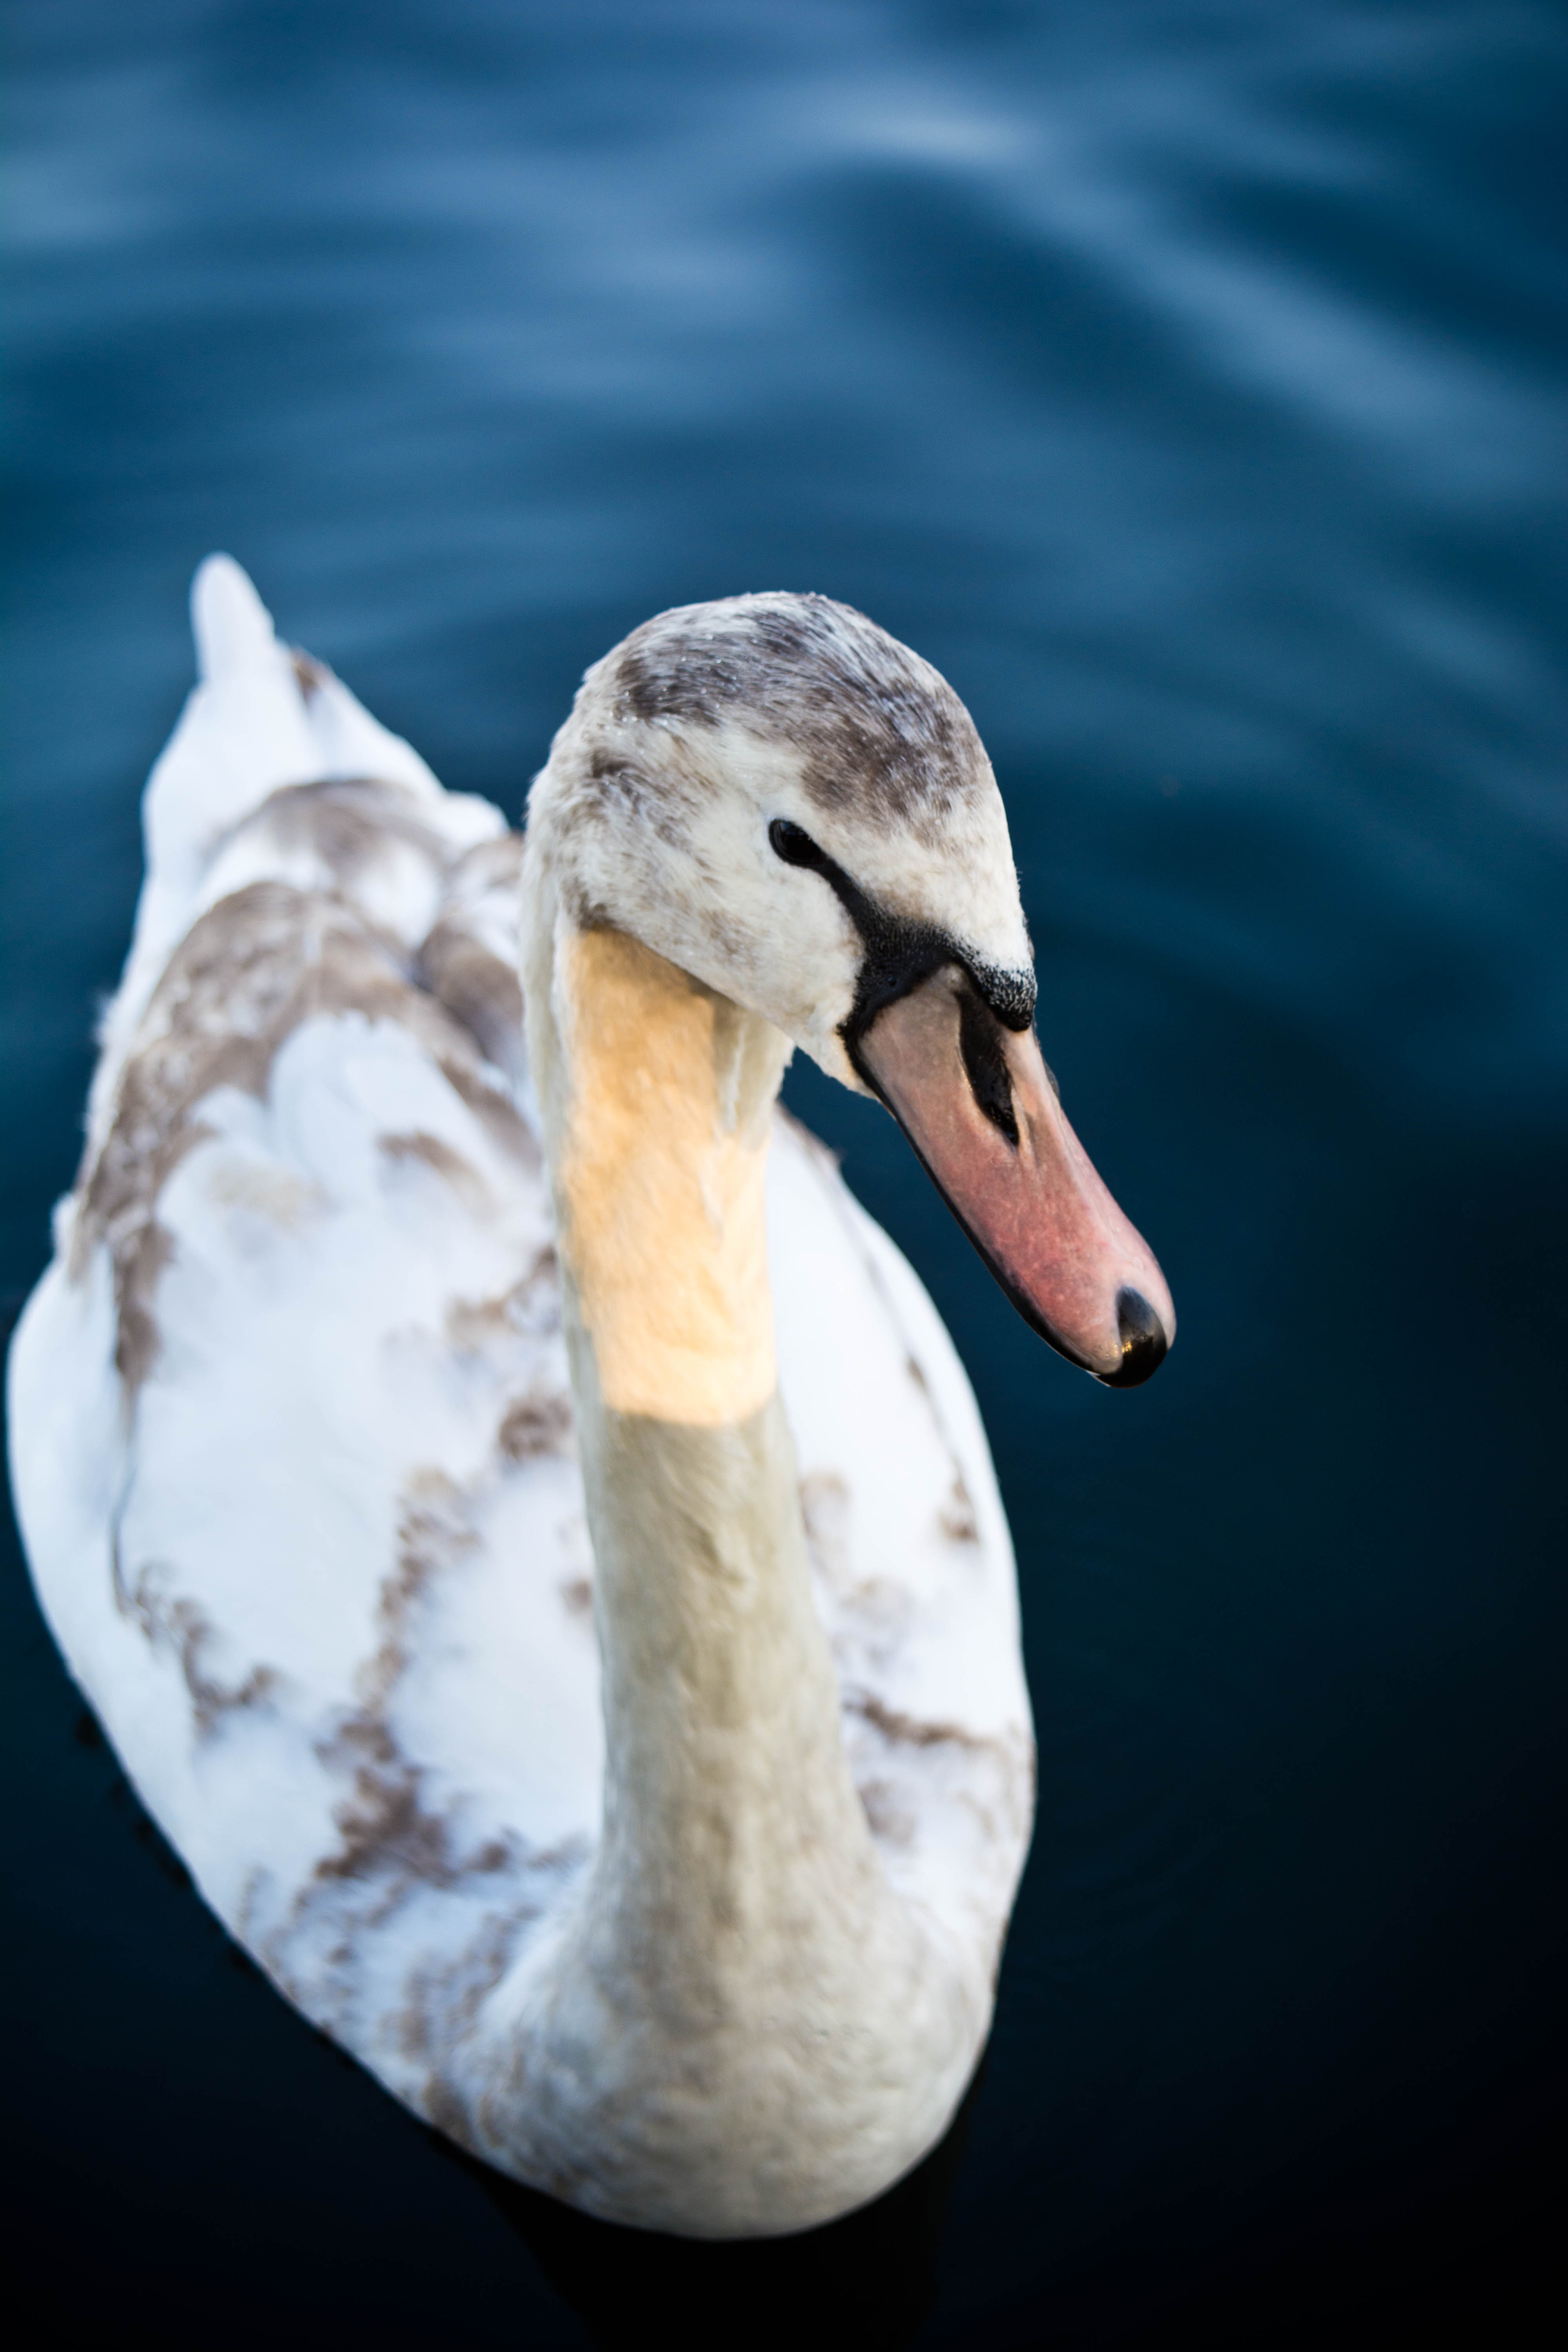
bird, wing, beak, fauna, close up, swan, duck, vertebrate, waterfowl, water bird, ducks geese and swans